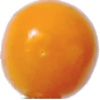
Label: Physalis 1